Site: brandenburg
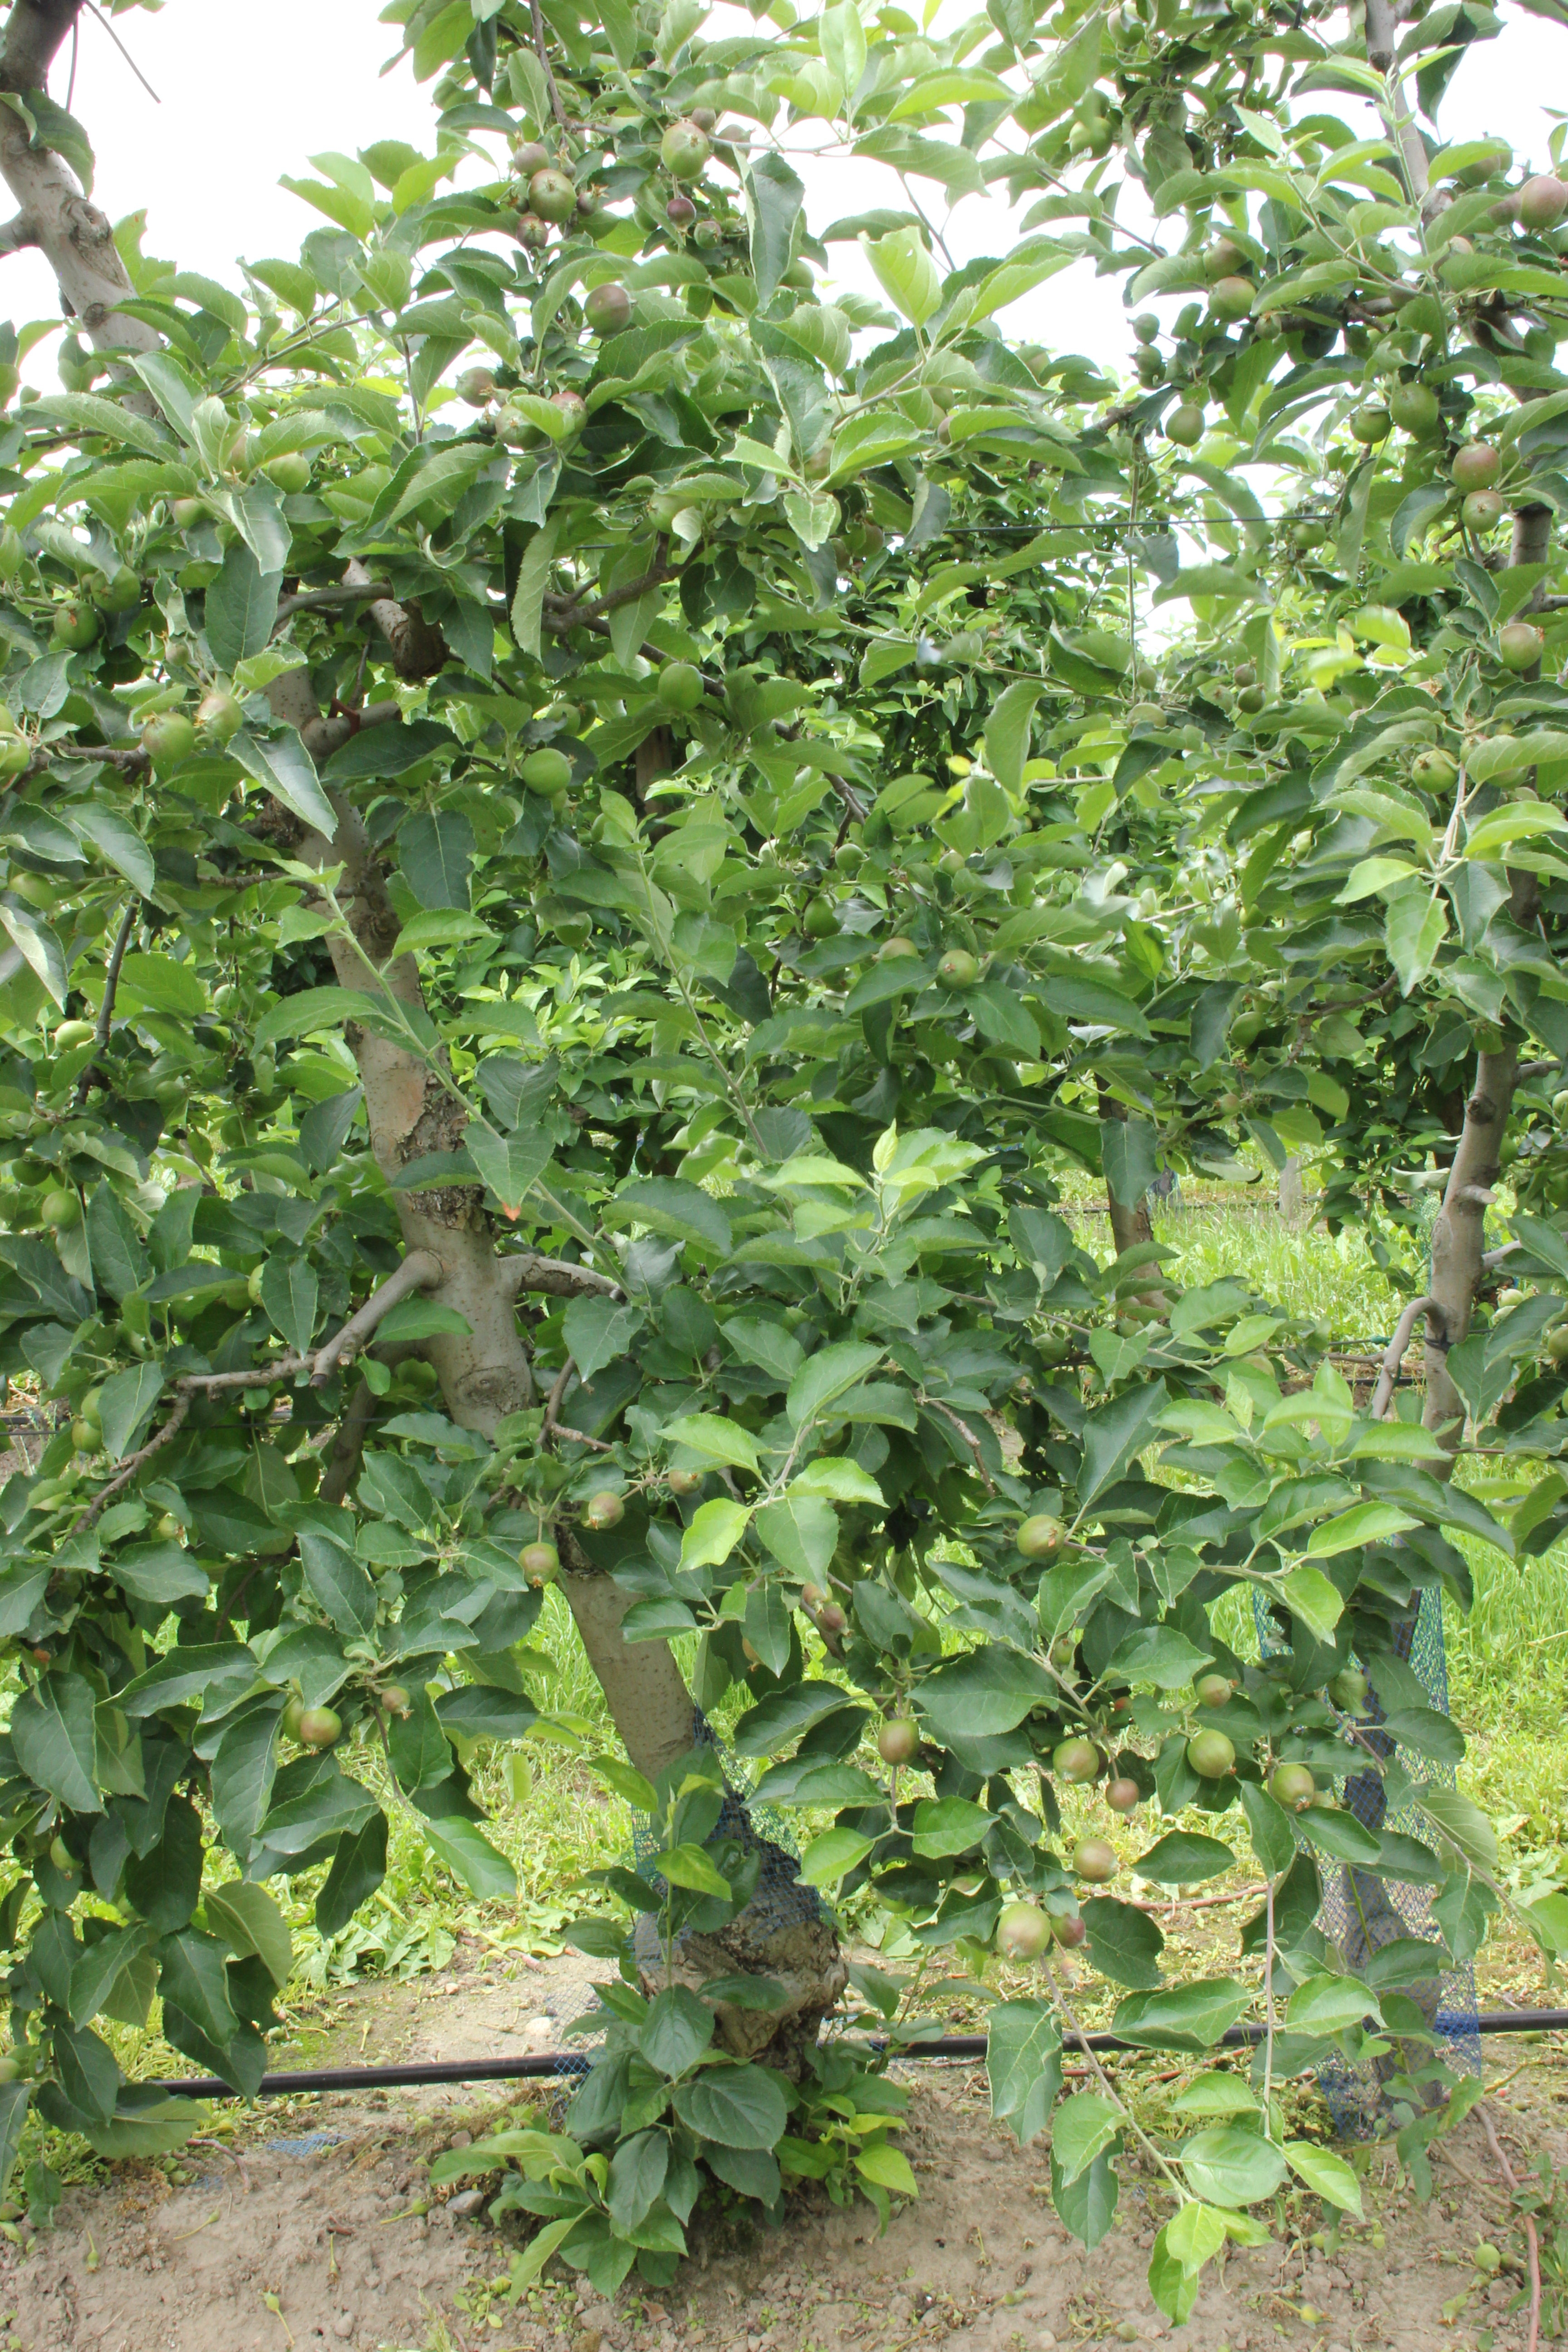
Growth stage (BBCH 73): Development of fruit